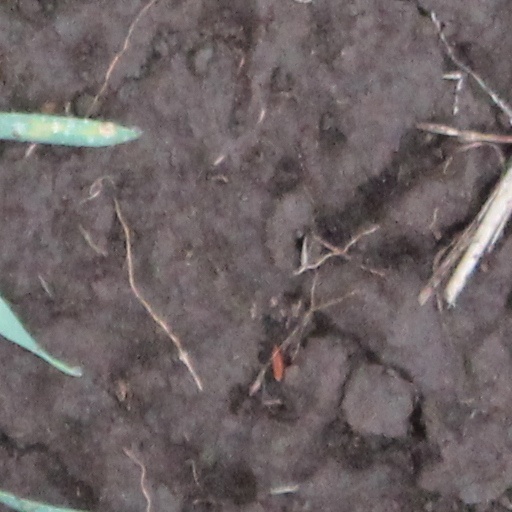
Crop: wheat